MB2 Motorsports

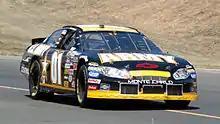
Joe Nemechek in 2005.

Veteran Mark Martin, coming off his final year with Roush Racing, was signed drive the car for 23 races (21 points races plus the Budweiser Shootout and Nextel All-Star Challenge) in 2007, with Joe Nemechek moving over to the team's new No. 13 team. Regan Smith was pinned to fill the remaining 16 races of the season, while driving in the Busch Series for the team as well. The team also changed its name to Ginn Racing to reflect Bobby Ginn's new majority interest in the team. Martin was leading in the final turn of the season-opening Daytona 500, after lining up on the final restart with former Roush teammates Greg Biffle and Matt Kenseth behind him. Coming down the front stretch, and with the field wrecking behind him, Martin looked to have finally come through at Daytona. But the caution was not called, and Kevin Harvick caught Martin on his outside, beating him to the line by two-hundredths of a second. Martin put together more strong finishes, and after the fourth race at Atlanta was leading the points standings in what was supposed to be his first season of semi-retirement. Resisting the chance to capture his first championship, Martin did step out of the car as scheduled, breaking a streak of 621 consecutive starts. In 24 starts for the team, Martin scored five Top 5s and 11 Top 10s, and finished 27th in points despite missing 12 races.